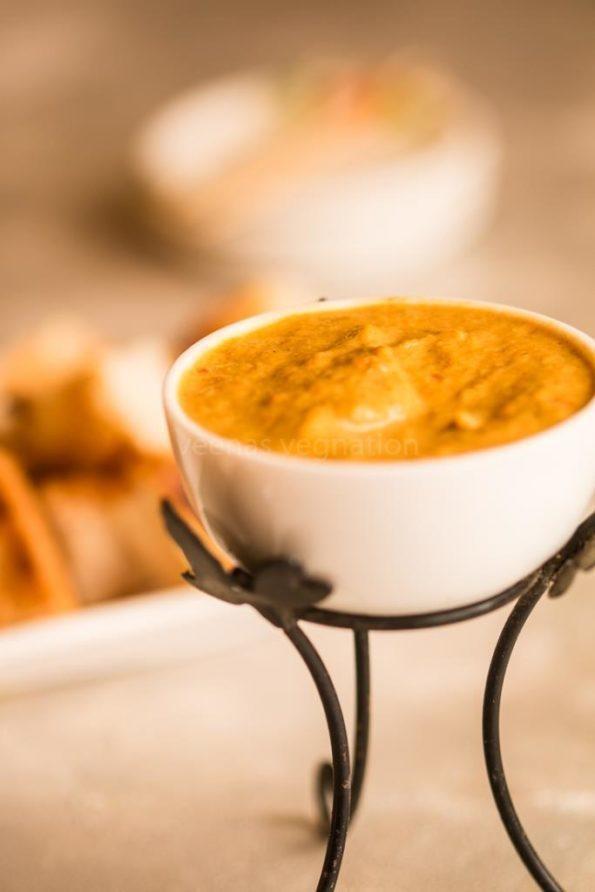
Dish: pav_bhaji